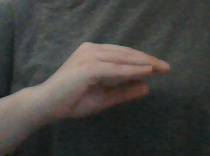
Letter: jeem